Leonard Siffleet

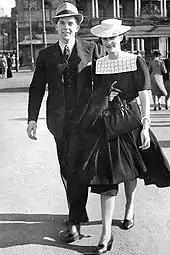
Siffleet and fiancée Clarice Lane, 1941

Leonard George Siffleet was born on 14 January 1916 in Gunnedah, New South Wales. The son of an itinerant worker of Dutch ancestry, his siblings included a sister and two brothers. Siffleet made his way to Sydney in the late 1930s, seeking to join the police force, but was prevented from doing so because of his eyesight. He was nevertheless called up for the militia in August 1940, and attached to a searchlight unit at RAAF Station Richmond.